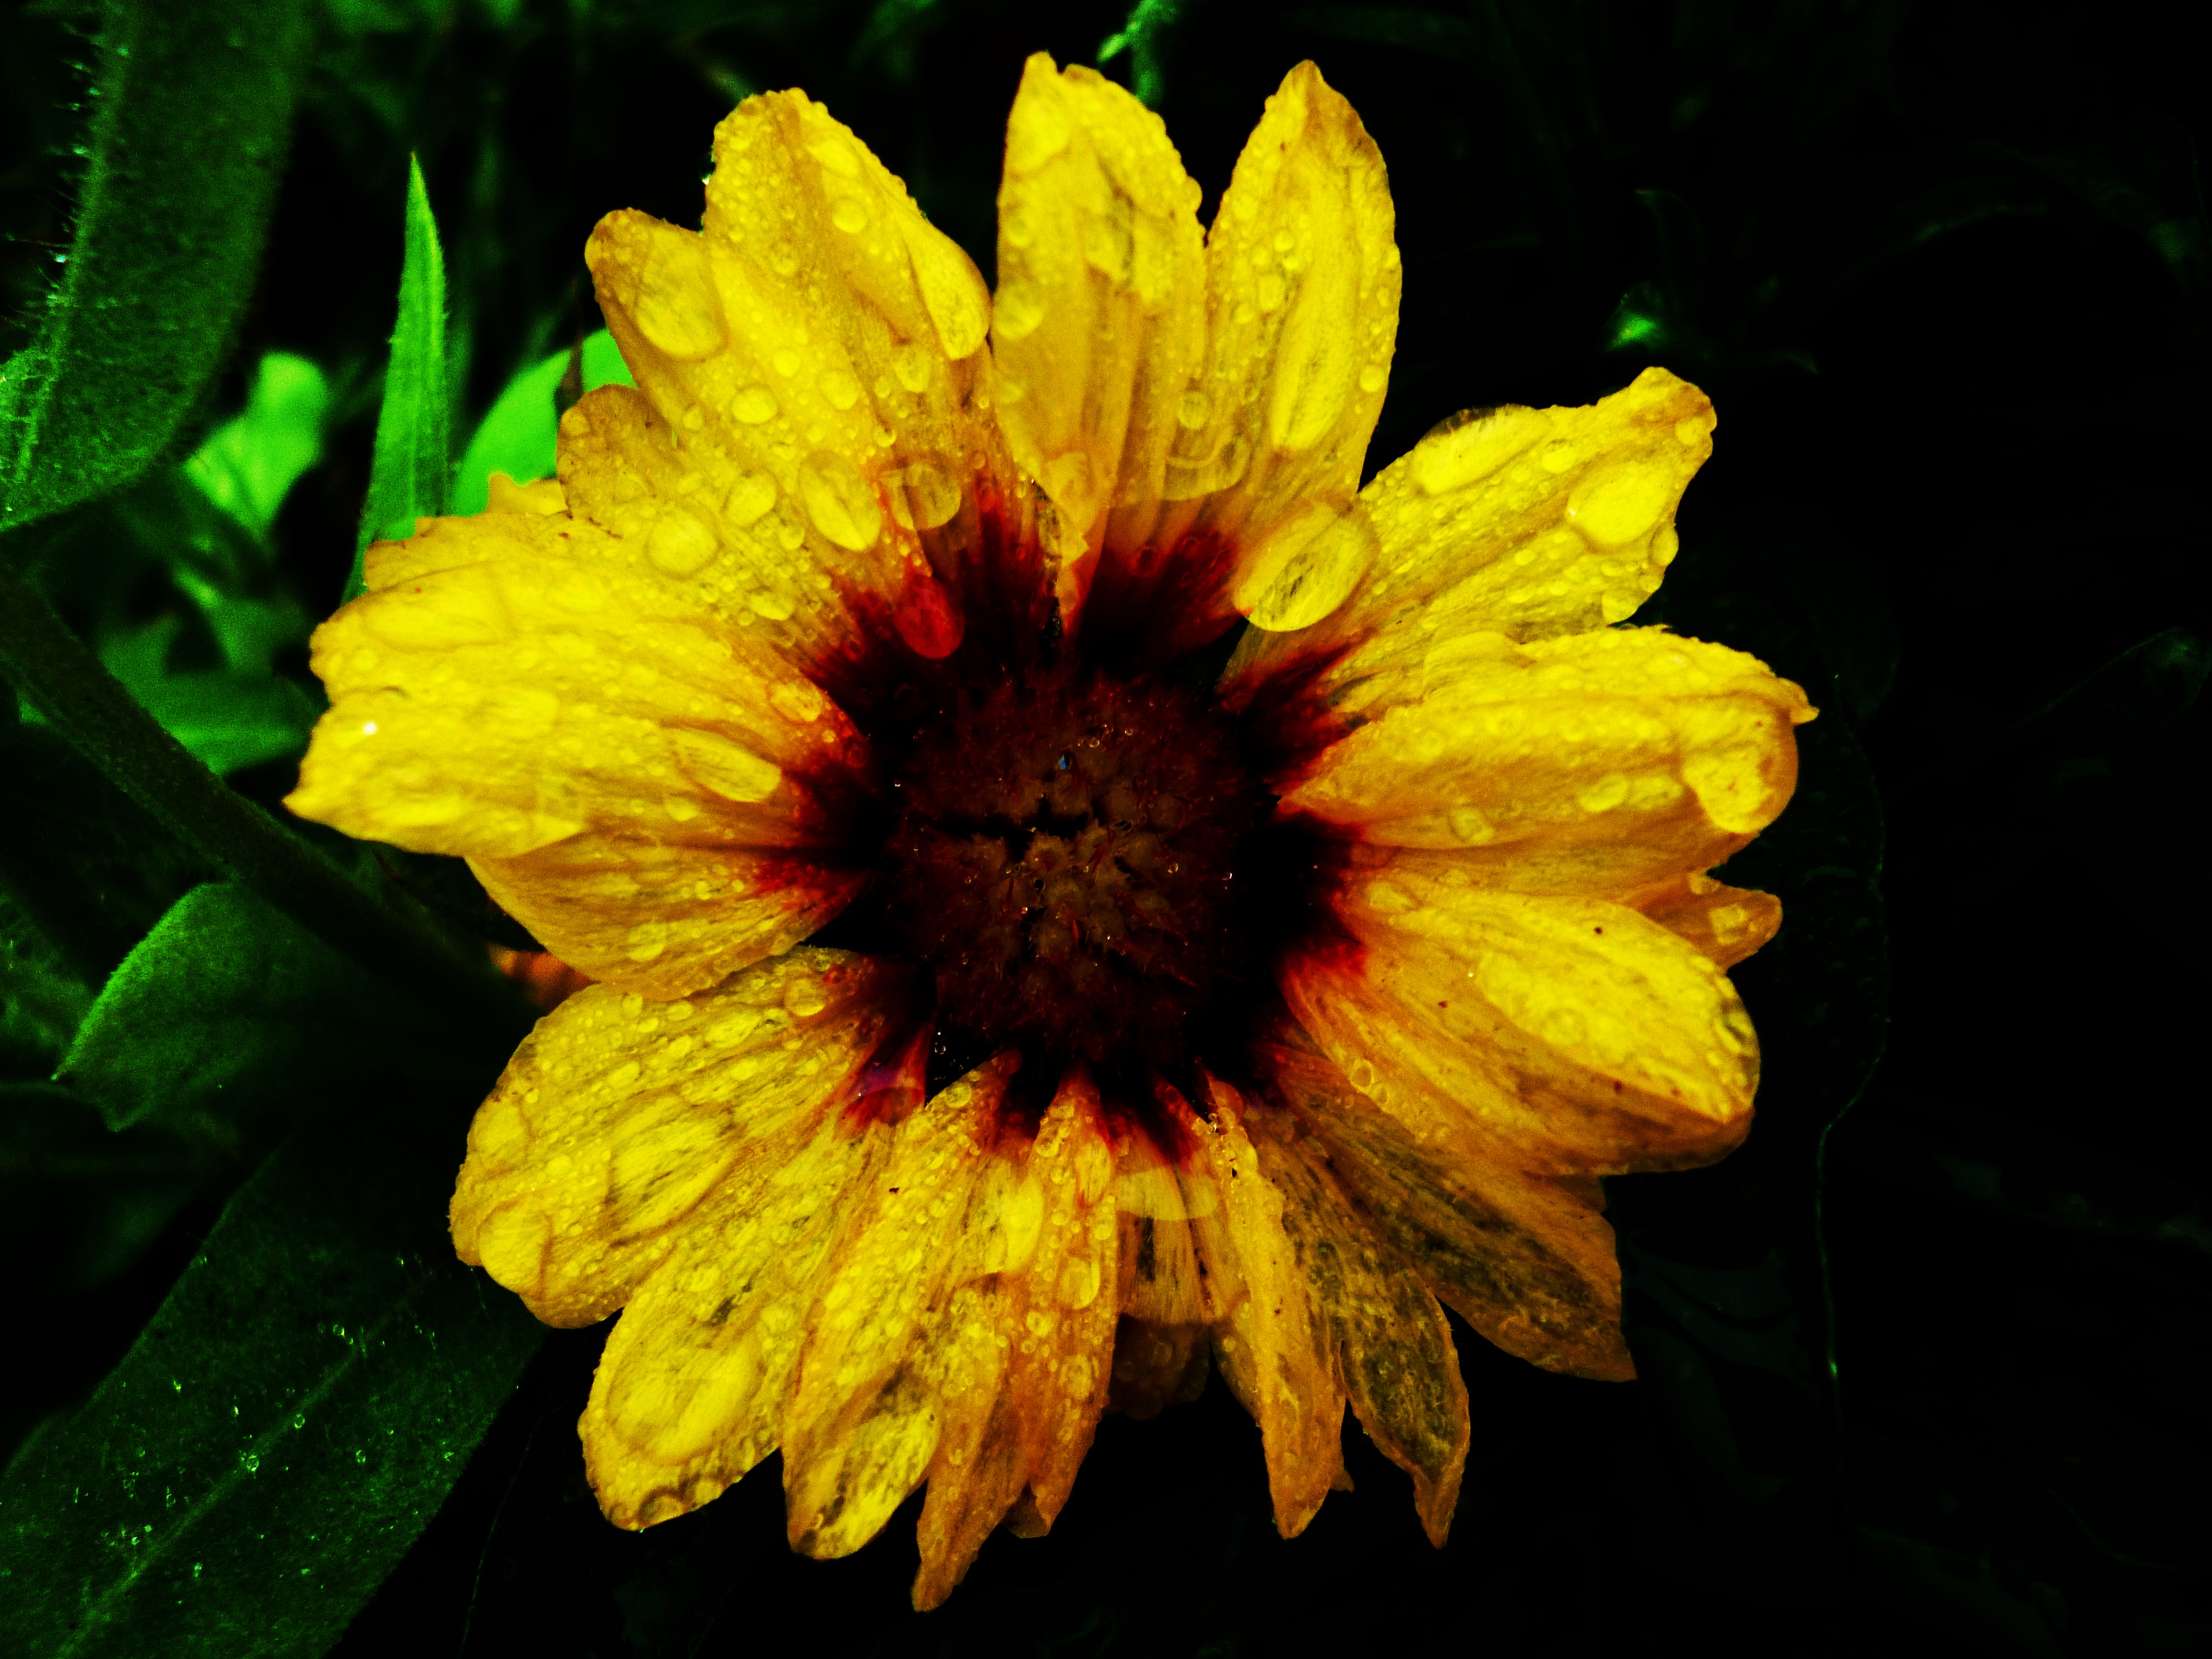
nature, plant, leaf, flower, petal, botany, yellow, flora, sunflower, wildflower, close up, droplets, drops, macro photography, flowering plant, daisy family, annual plant, plant stem, land plant